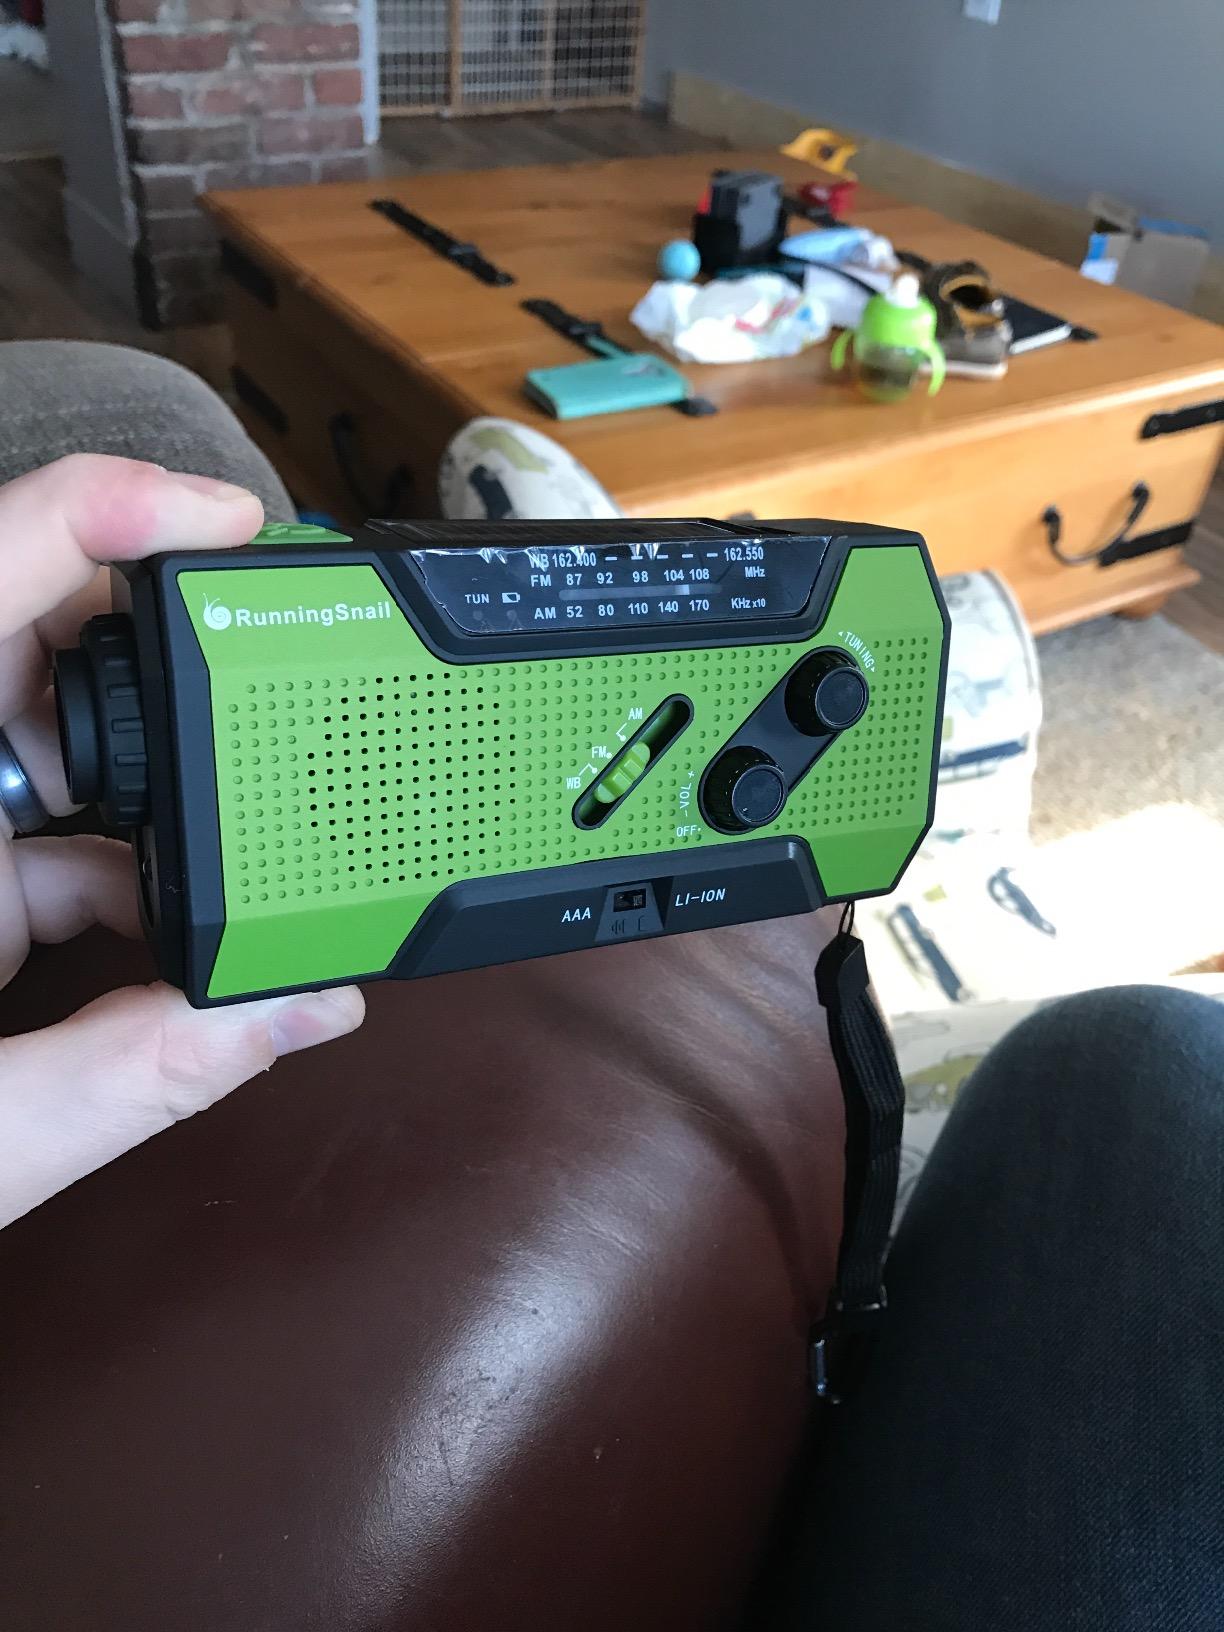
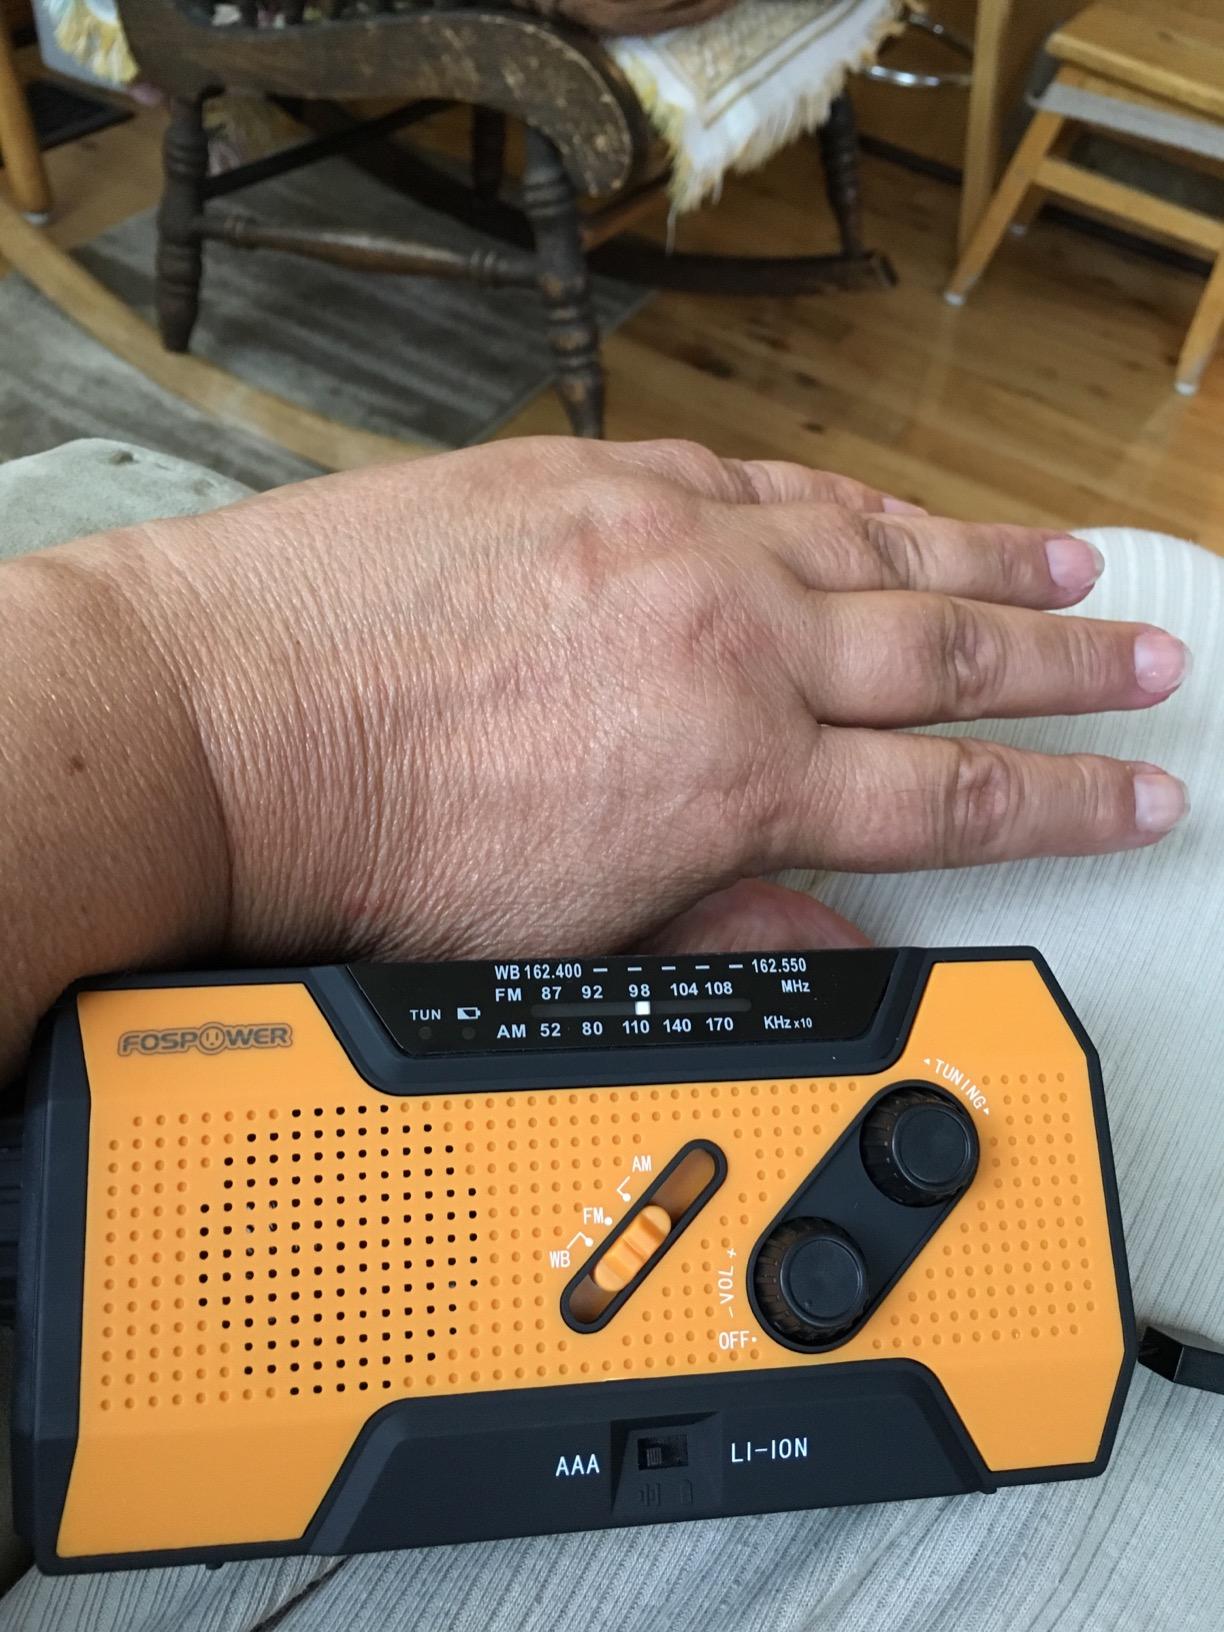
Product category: radio
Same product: no